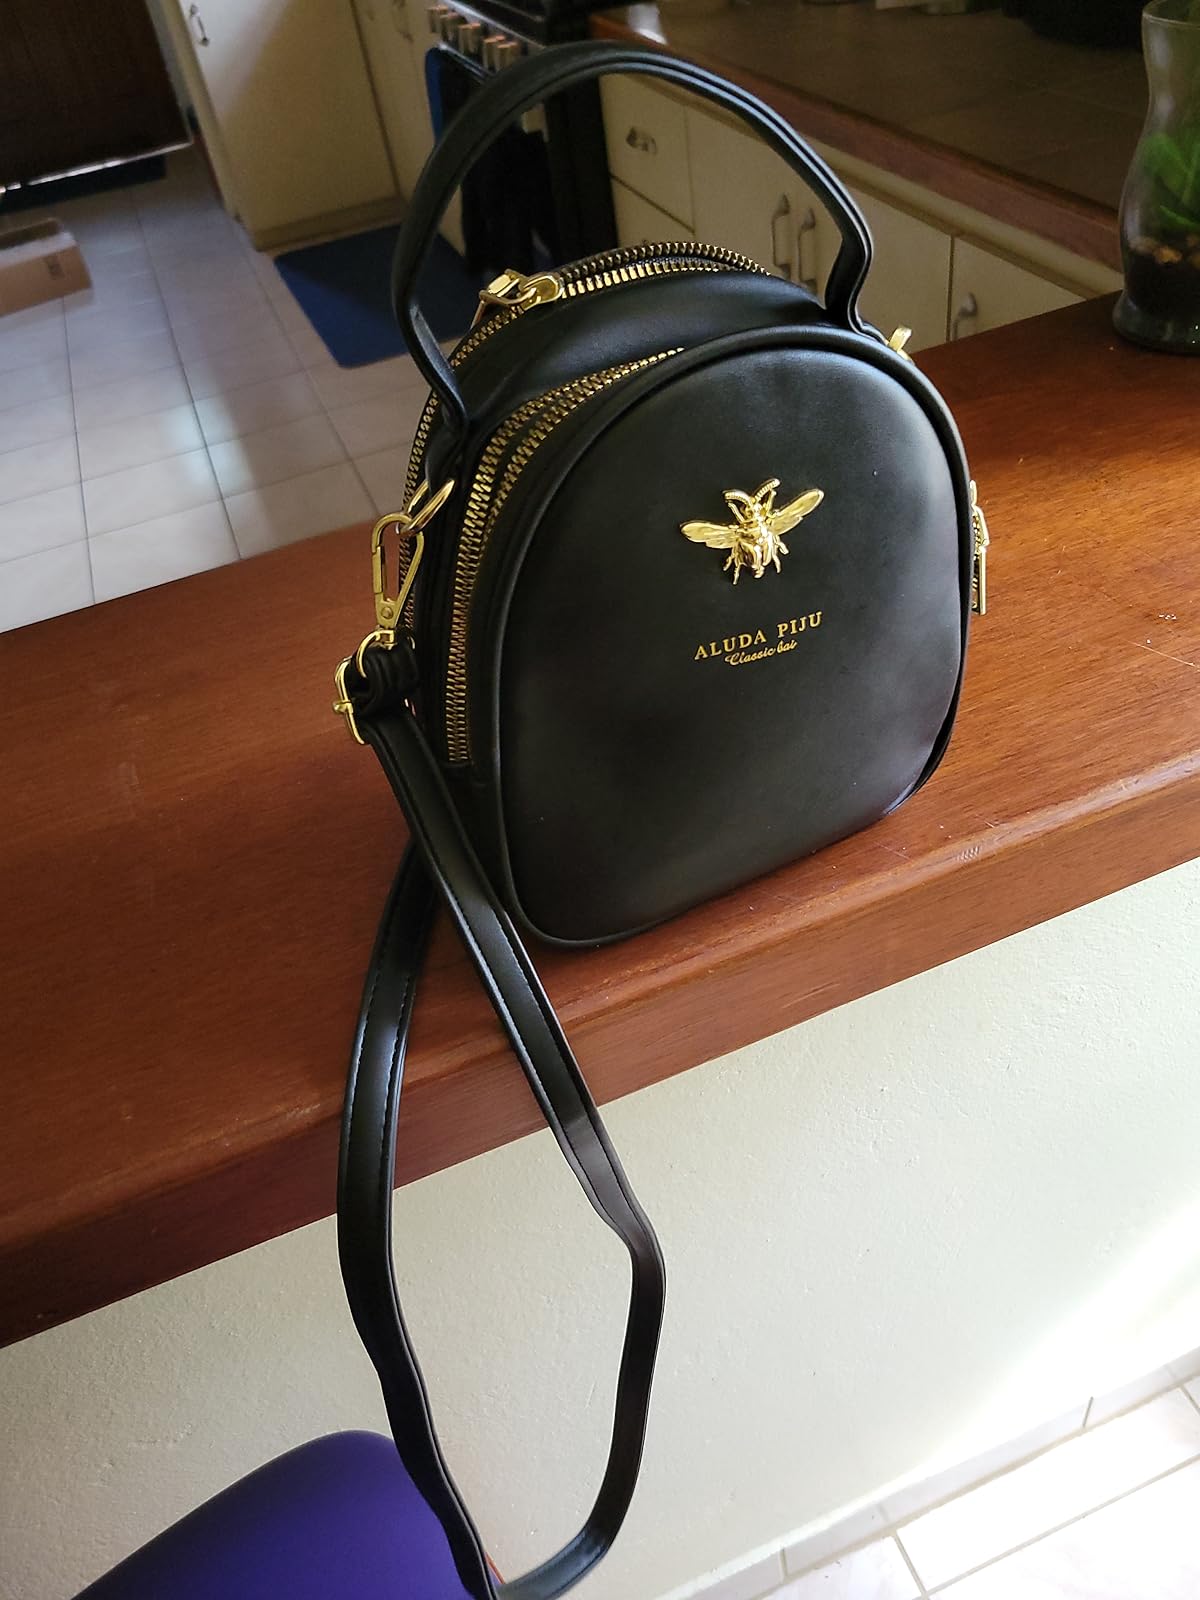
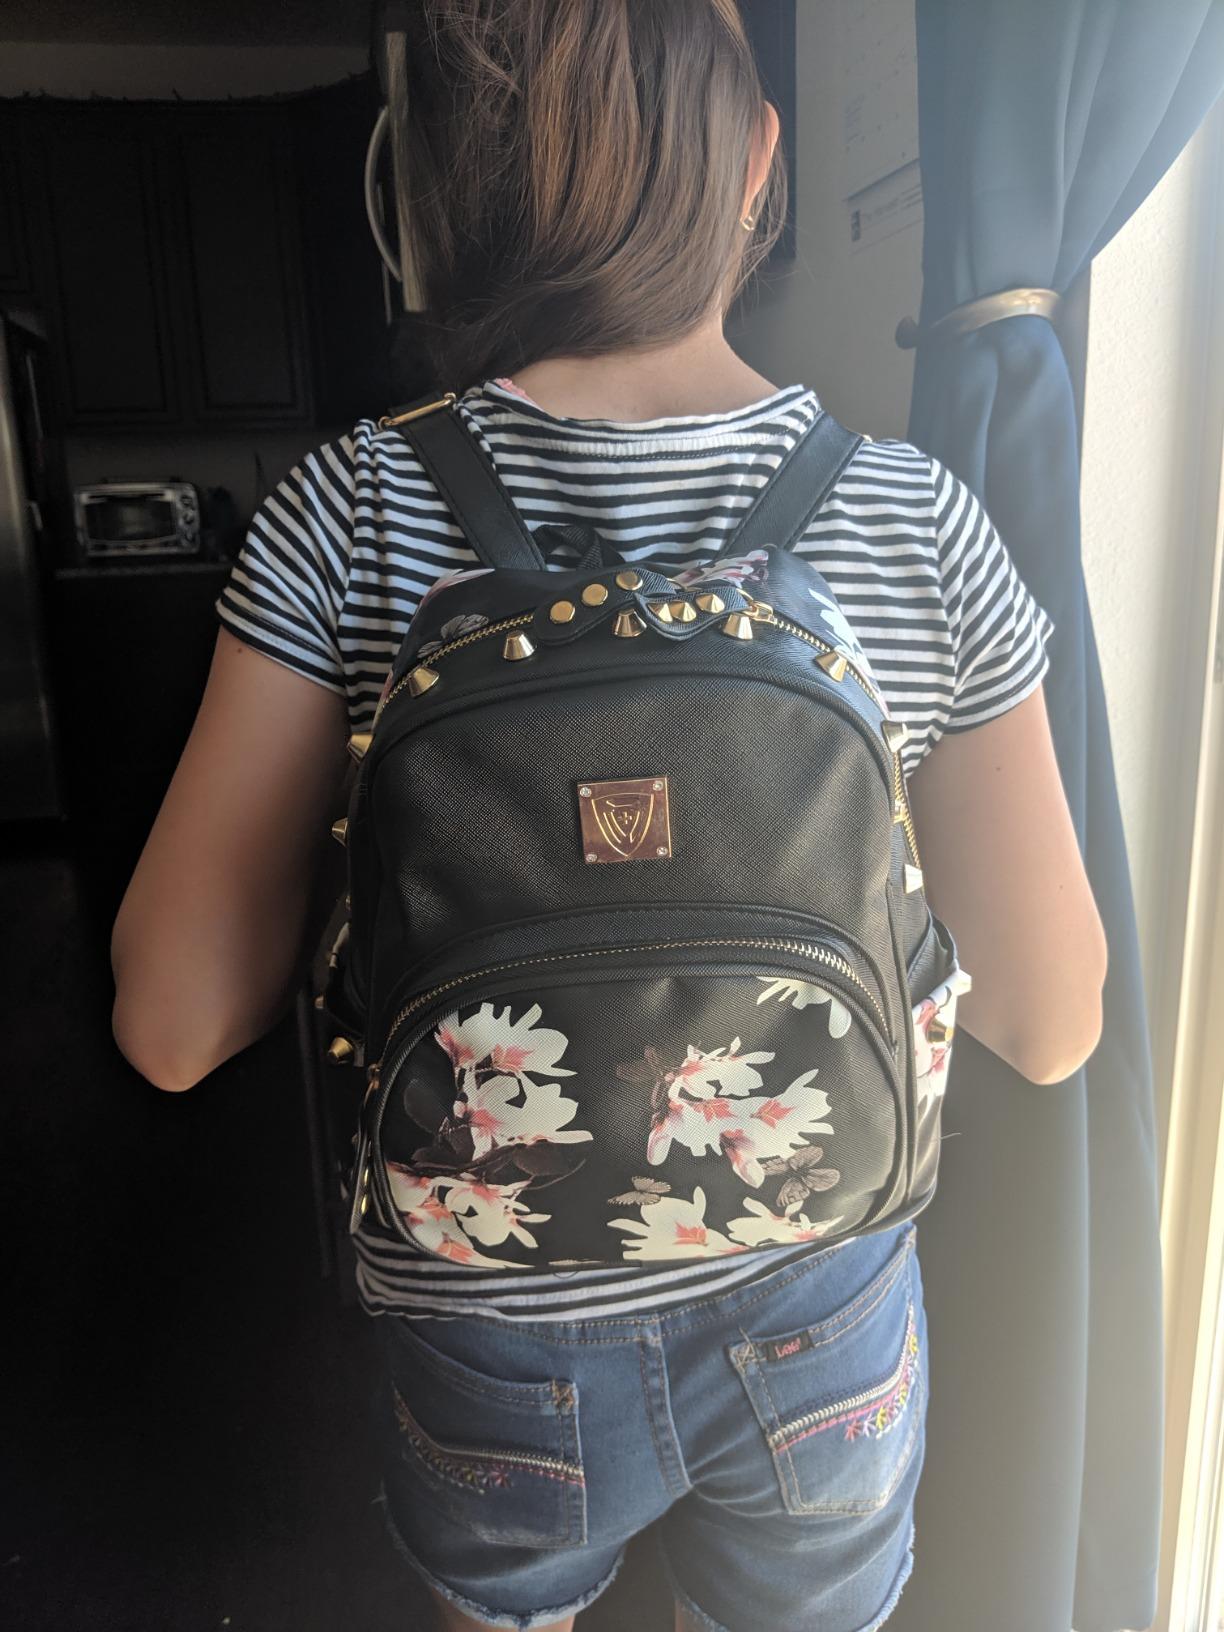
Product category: accessories_handbag
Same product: no